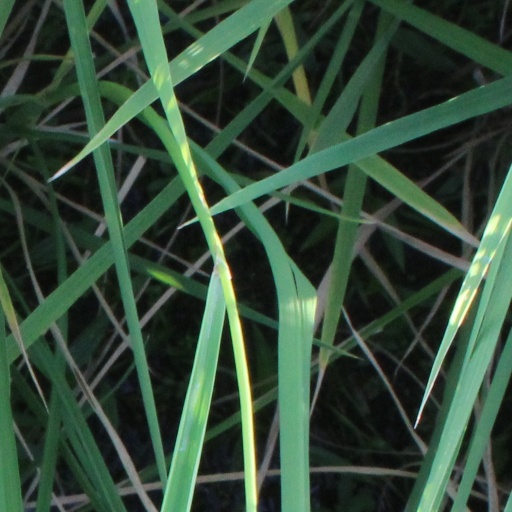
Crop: rice